1964 Brazilian coup in the Paraíba Valley

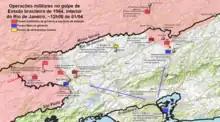

The defection of parts of the GEsA is detailed in testimonies from its participants, Captain Graça, commander of the 3rd Battery, and 2nd Lieutenant Oacyr Pizzotti Minervino, his deputy commander, in addition to 2nd Lieutenant Sanches, commander of the 2nd Battery and an eyewitness to what happened. The 1st Battery belonged to Captain Silveira. Captains Brunner, deputy commander of GEsA, and Seixas, from his General Staff, led the defection, which was already the intention when they left Guanabara. It broke with the authority of Colonel Aldo, commander of the GEsA.